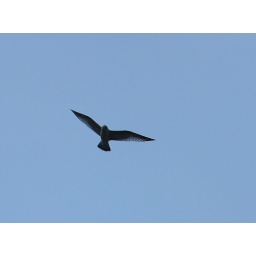
bird in auto HDR